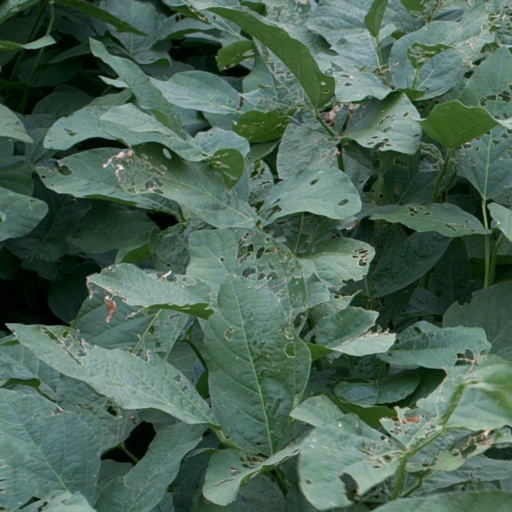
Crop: soybean